Thiska Thiel-Wehrbein

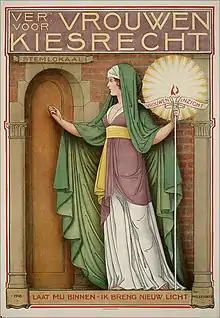
Poster of the Dutch Association for Women's Suffrage

Thiska Thiel-Wehrbein (* 31 August 1866 in Amsterdam; † 26 September 1941 in Haarlem) was a Dutch women's rights activist and pacifist. From 1917, she was an active spokesperson for women's rights, children's rights, Dutch disarmament and the left-liberal ‘Vrijzinnig Democratische Bond’ until she had to limit her activities in 1924 due to asthma.